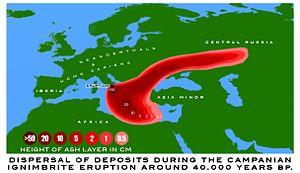
L'éruption ignimbritique de Campanie, ou éruption campanienne, est une éruption volcanique majeure en Méditerranée datant du Pléistocène supérieur. D'indice d'explosivité 7-8, cette super-éruption est à l'origine de la caldeira des champs Phlégréens et des épais dépôts pyroclastiques qui couvrent la Campanie, en Italie. Le matériel volcanique, appelé tuf gris campanien, est une ignimbrite de composition trachytique.